Daniel of Erie

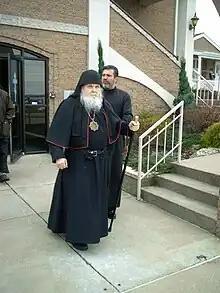

Daniel of Erie (secular name Dmitry Borisovich Alexandrov, Дмитрий Борисович Александров; September 15, 1930 – April 26, 2010) was an American Russian Orthodox bishop of the Russian Orthodox Church Outside Russia.